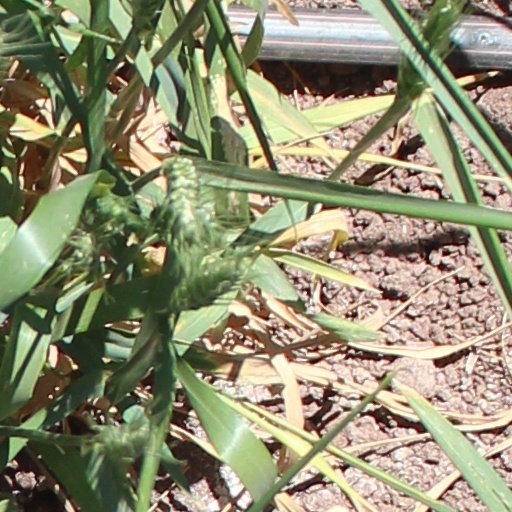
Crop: wheat